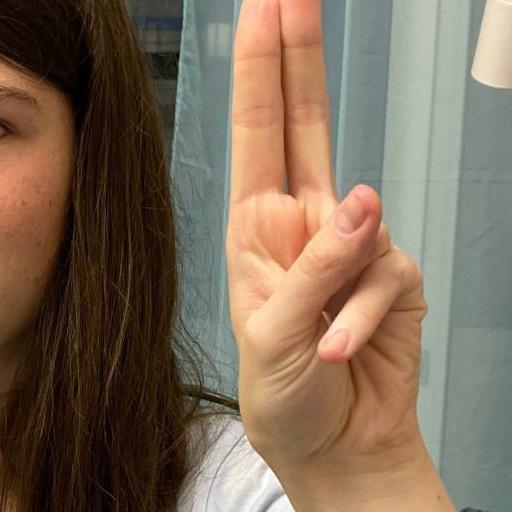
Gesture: two_up